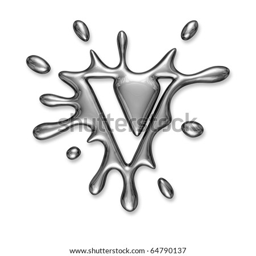
liquid metal letter v - alphabet symbol isolated on a white background